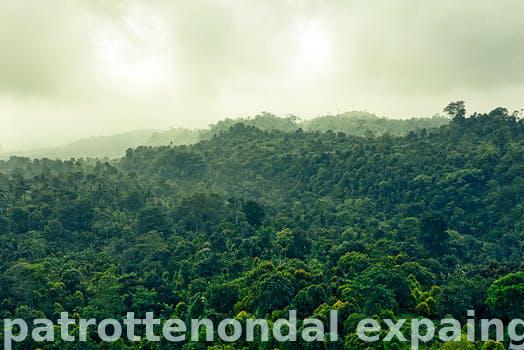
Label: Watermark